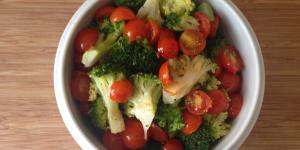
ensalada de brocoli y tomate